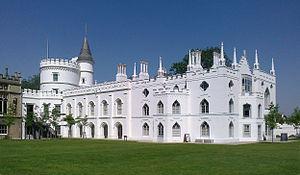
Cet article recense les sites concernés par l'observatoire mondial des monuments en 2004.
Twickenham est une ville de la banlieue sud-ouest du Grand Londres. Elle est le centre administratif du district de Richmond upon Thames. La mairie est à York House.
Le terme français « château anglais » traduit improprement le terme générique anglais country house. Il s'agit de demeures plus ou moins vastes, entourées d'un parc d'agrément, propriétés ancestrales de grandes familles qui possédaient aussi en général un hôtel particulier à Londres. Ces résidences, principales ou secondaires, lieux de pouvoir d'aristocrates ou de grands propriétaires terriens qui, jusqu'au premier tiers du XIXᵉ siècle, tiraient leurs revenus de leurs terres et régentaient l'Angleterre rurale, sont qualifiées en français, de manoirs, châteaux, gentilhommières.
Horace Walpole, 4ᵉ comte d'Orford, plus jeune fils de Robert Walpole, est un homme politique, écrivain et esthète britannique. Auteur en 1764 du Château d'Otrante, qui inaugure le genre du roman gothique, on lui doit également le concept de serendipity, ou fortuité en français.